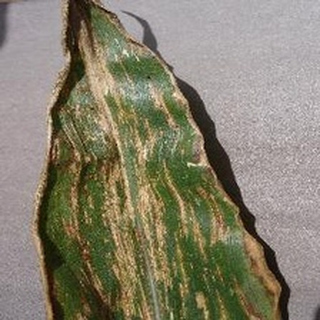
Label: corn_gray_leaf_spot